Philip van Dapels

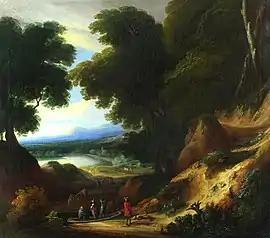
"Forest landscape with figures"

Philip van Dapels or Philippe van Dapels (c. 1640 – after 1669) was a Flemish painter who specialized in wooded landscapes with figures. He is known for depicting the landscapes around Brussels. Philip van Dapels' style and subject matter are close to those of his master Jacques d'Arthois and Cornelis Huysmans, two artists who like van Dapels often depicted wooded landscapes and the scenery around Brussels.